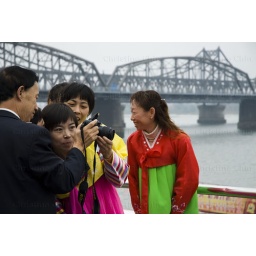
Tourists in Dandong, China posing in Korean dress with the Sino-Korean Friendship bridge in the background.